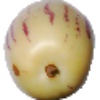
Label: Pepino 1